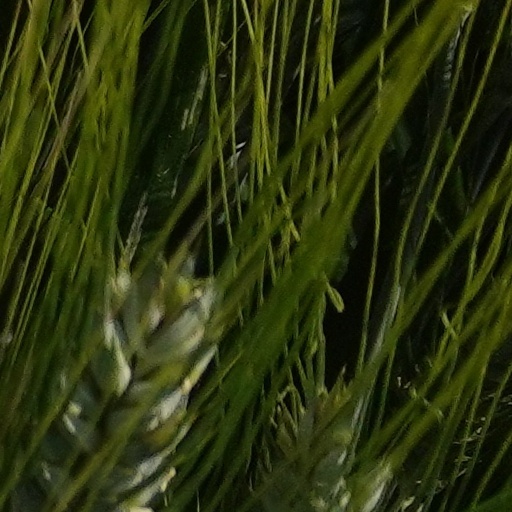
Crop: wheat